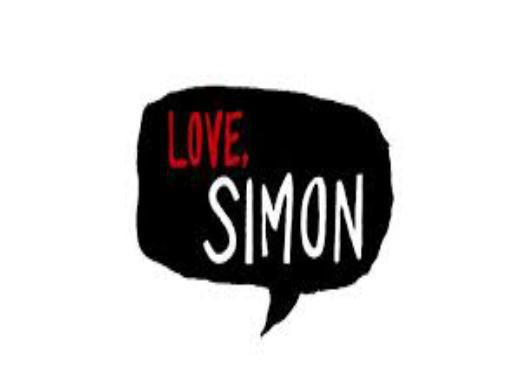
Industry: Clothes